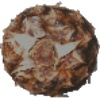
Label: pineapple